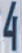
Number: 4